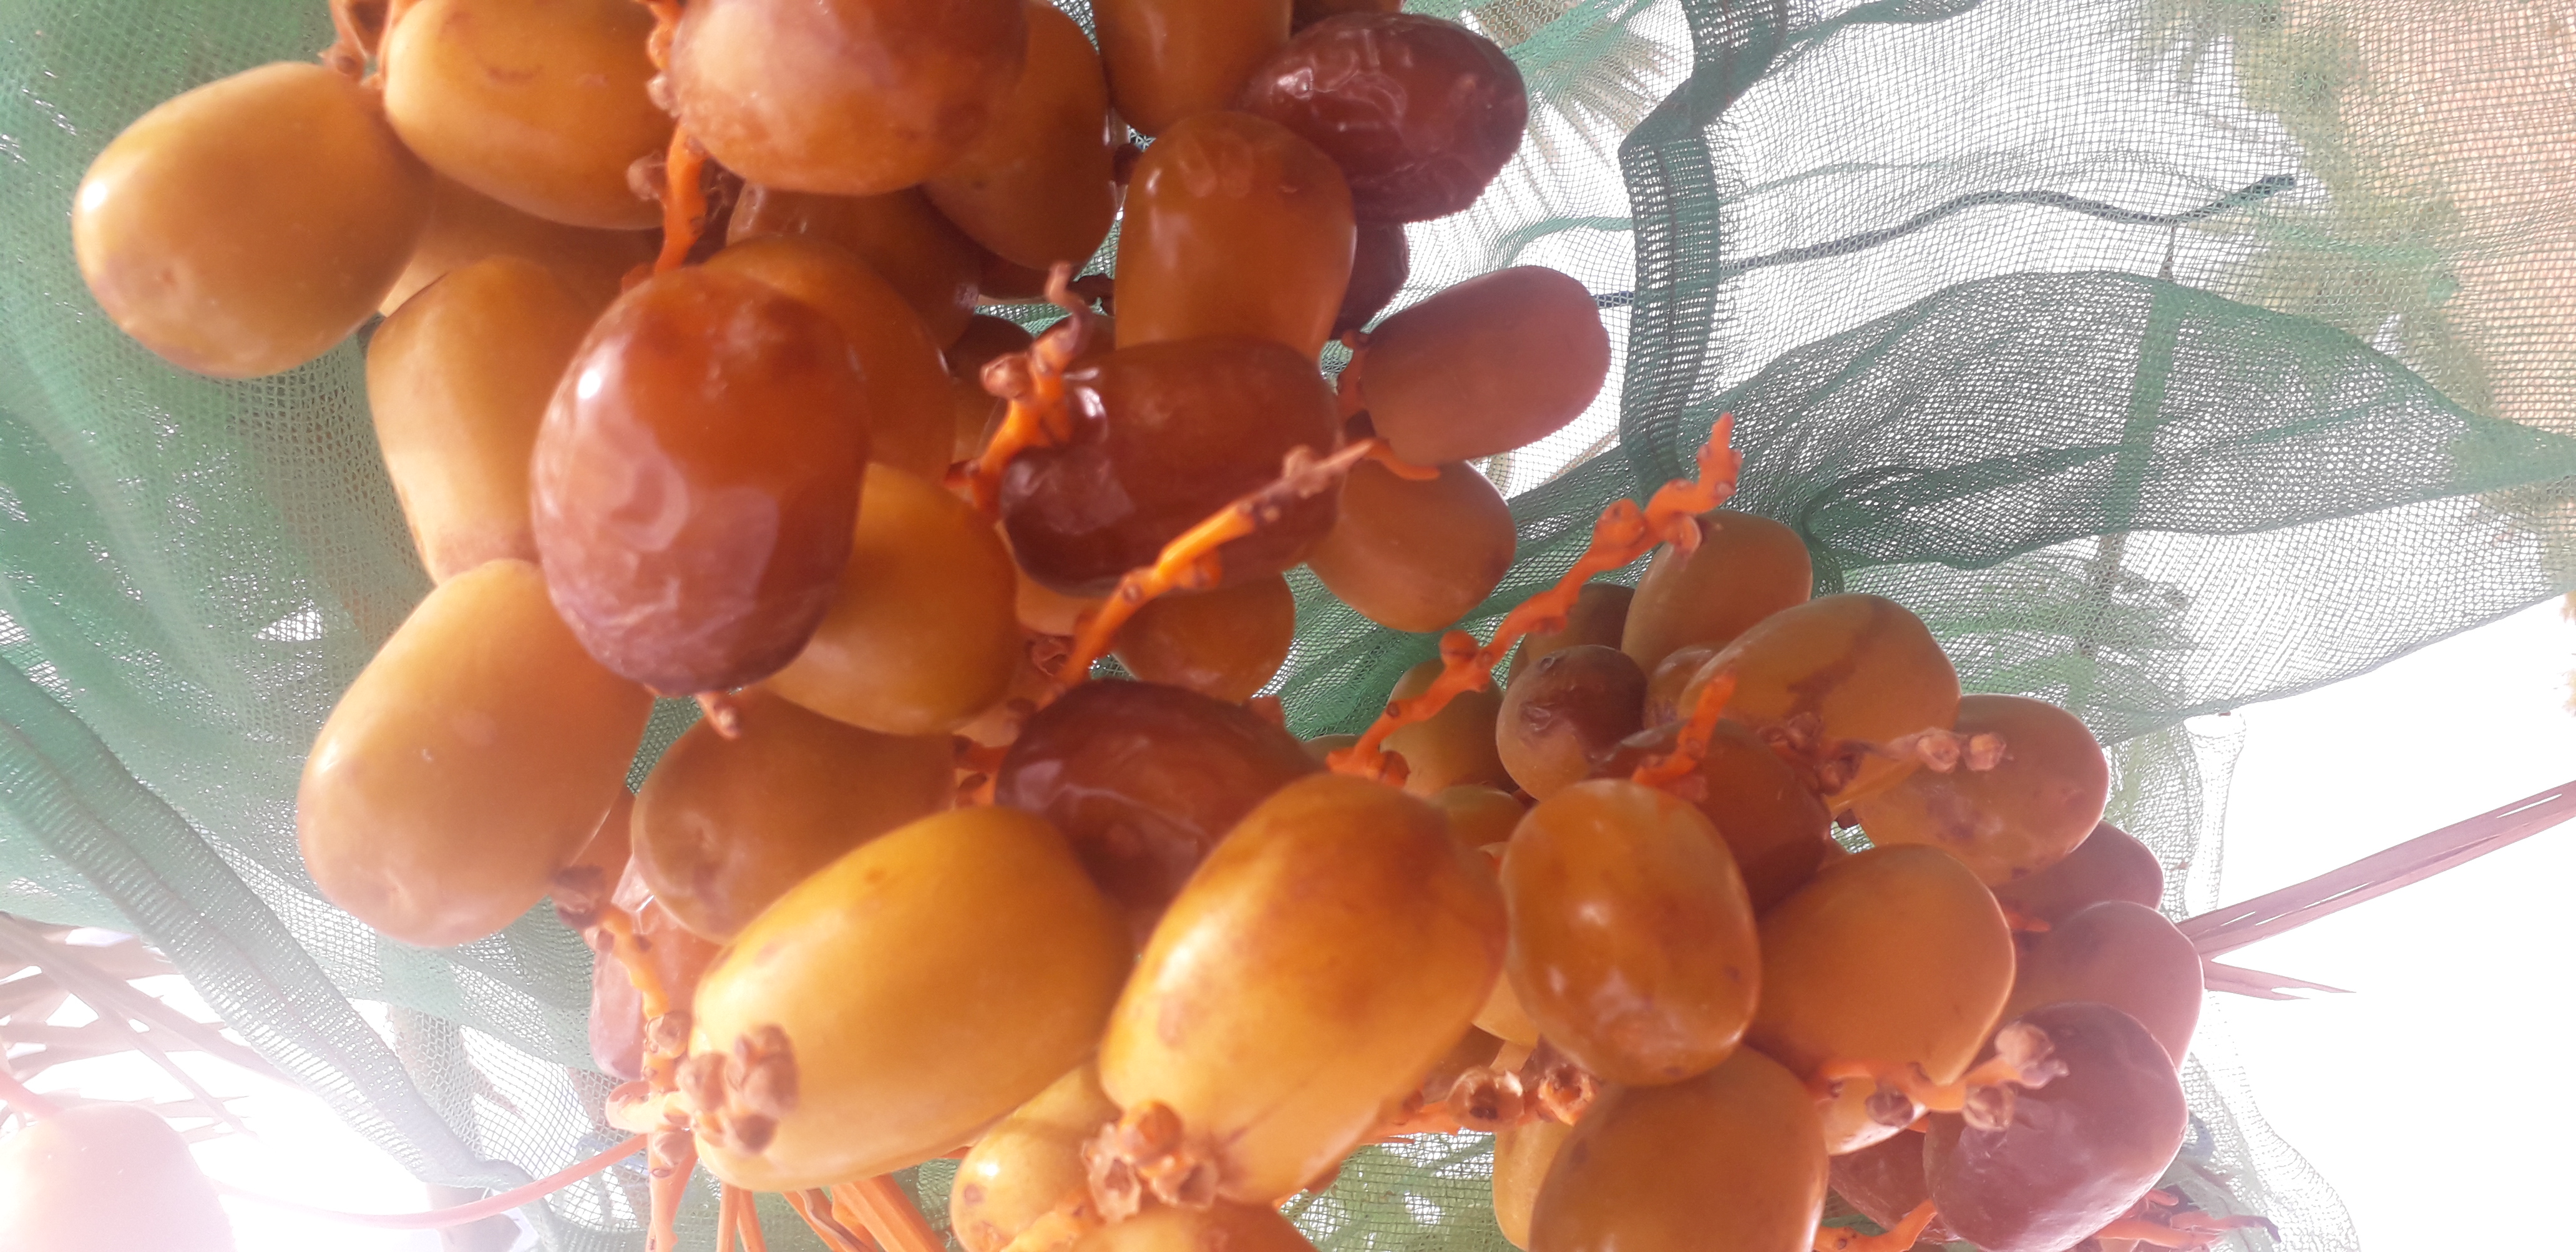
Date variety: Boufagous